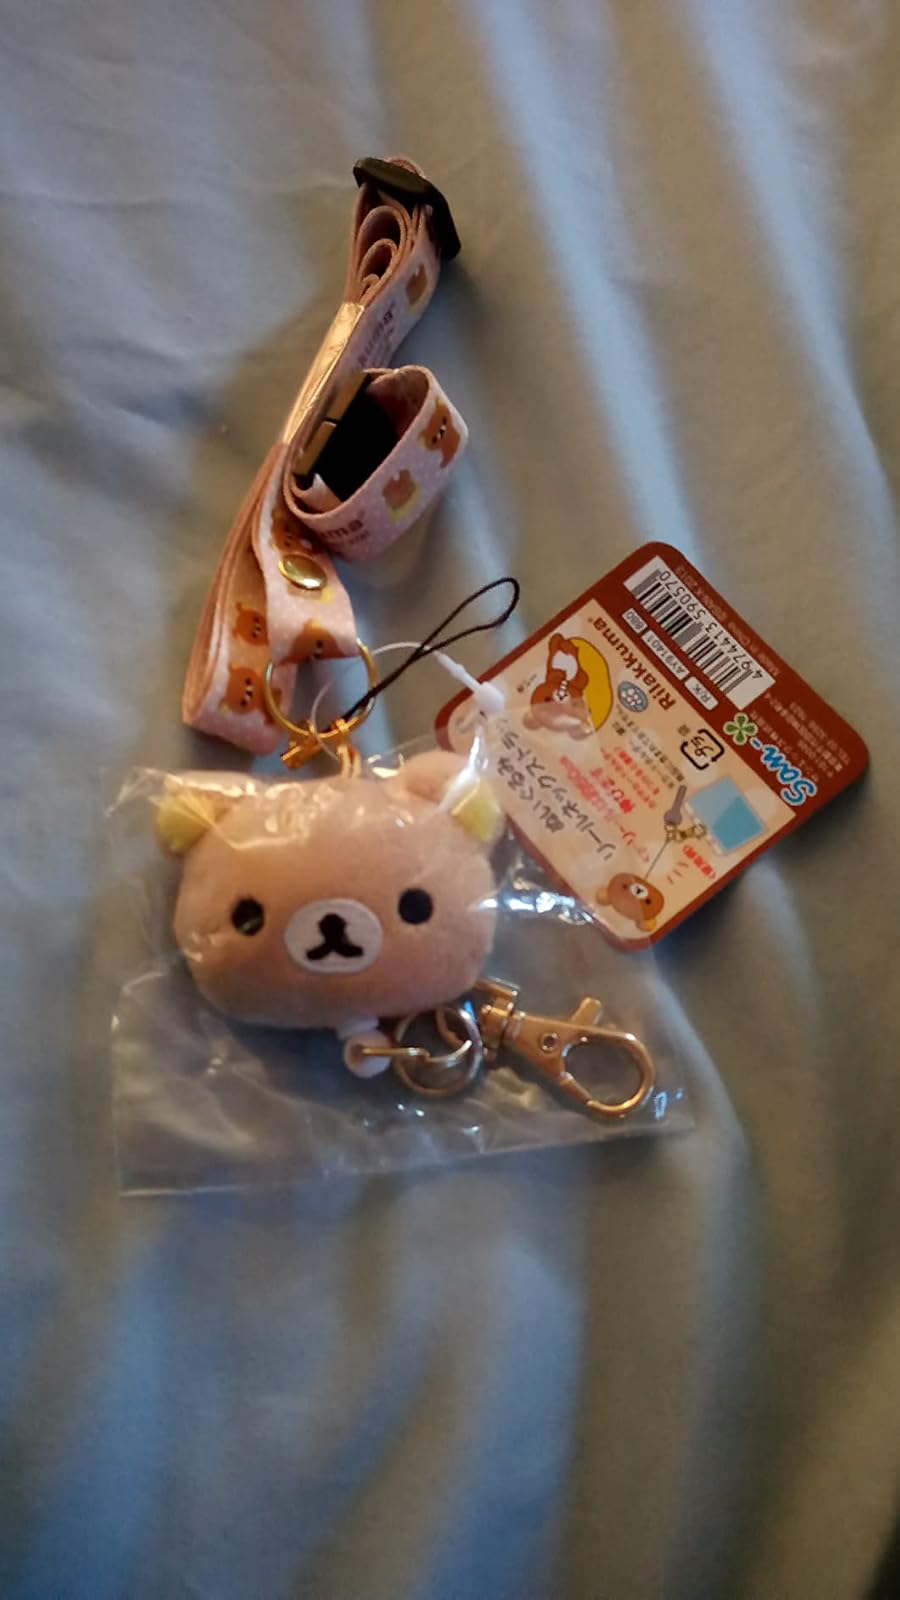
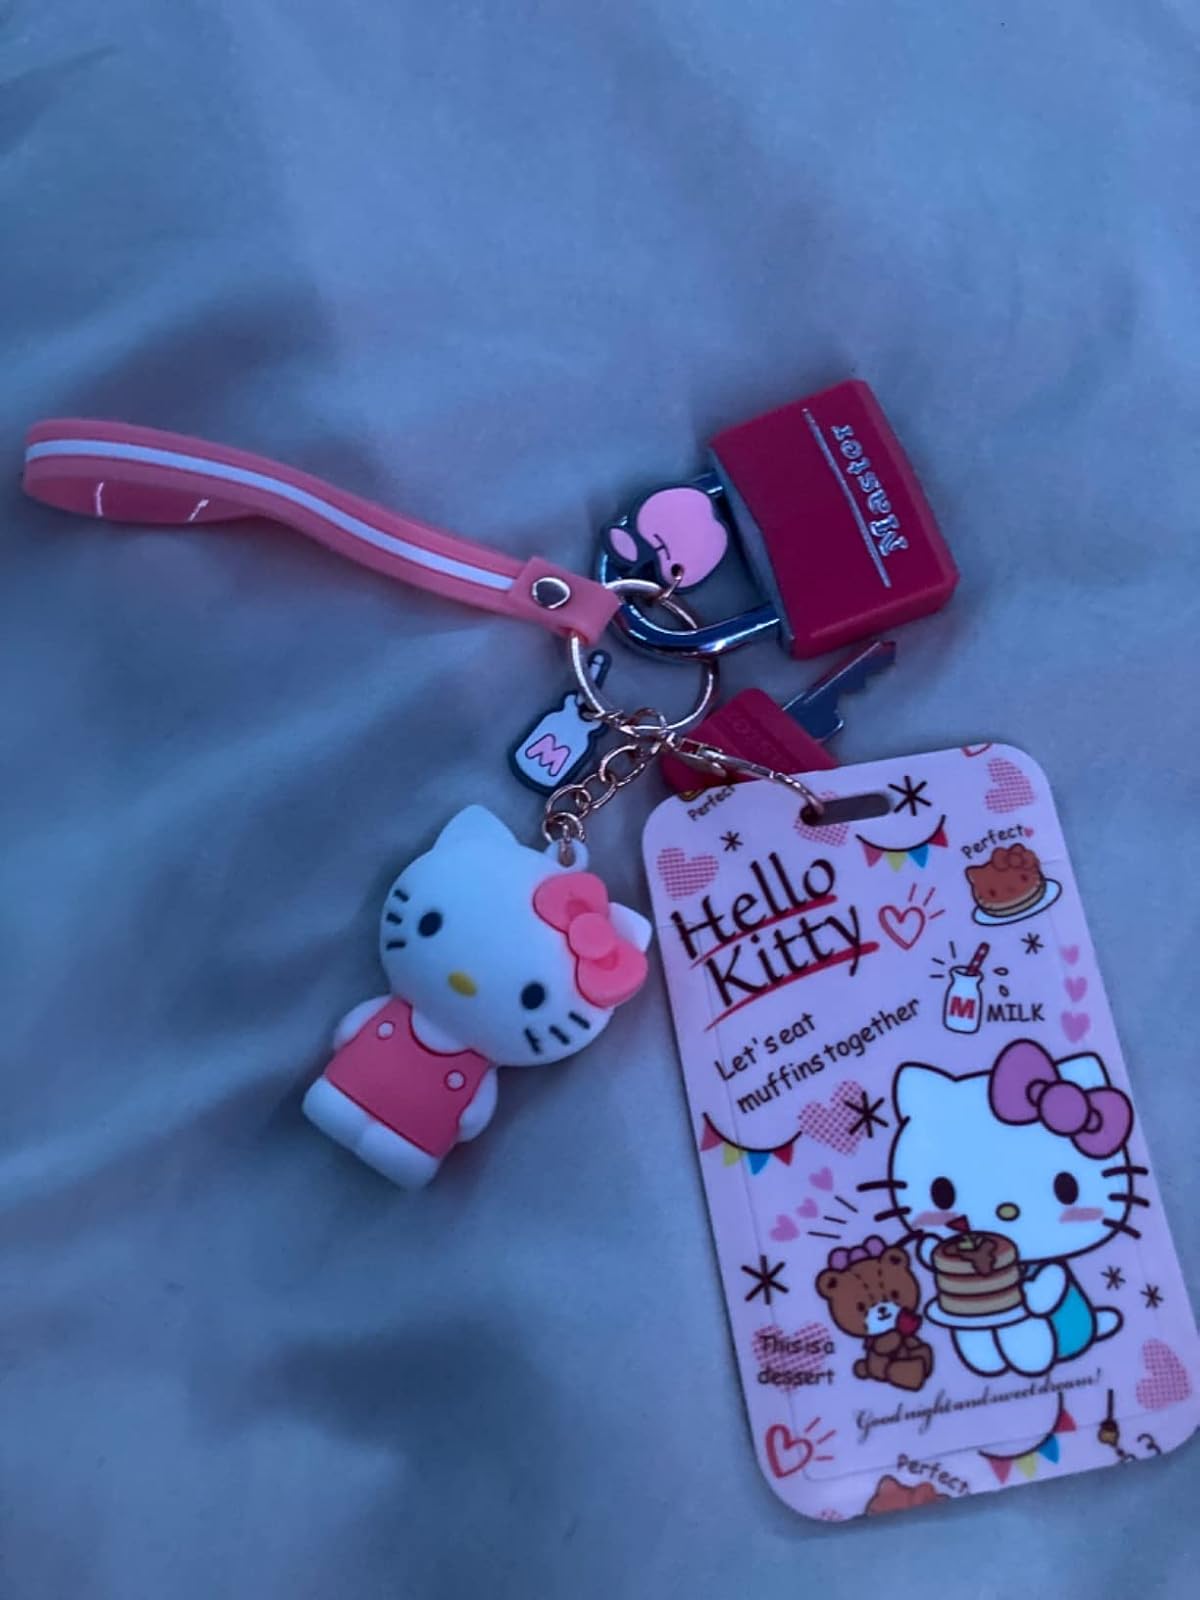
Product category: accessories_keychain
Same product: no